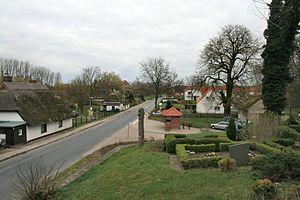
Gustow est une commune sur l'île de Rügen, dans l'arrondissement de Poméranie-Occidentale-Rügen, Land de Mecklembourg-Poméranie-Occidentale.